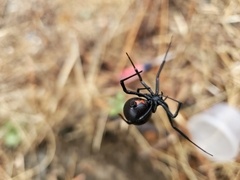
Species: Lactrodectus_hesperus